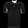
Label: T - shirt / top